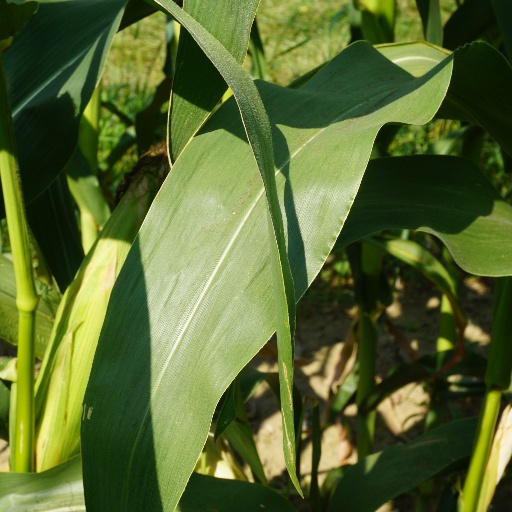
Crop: maize; corn